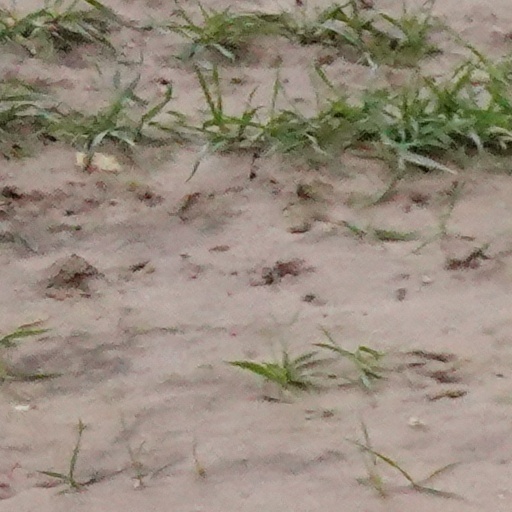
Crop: wheat